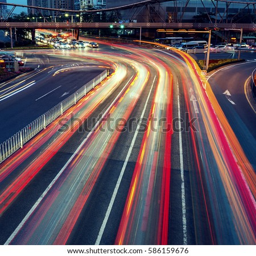
the car light trails in the city